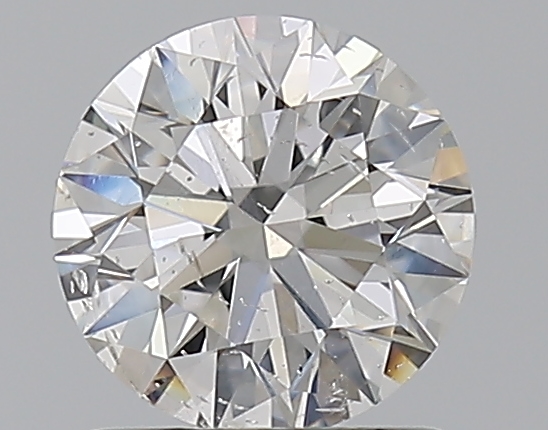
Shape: round
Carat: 1
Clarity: SI2
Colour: F
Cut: EX
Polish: EX
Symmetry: EX
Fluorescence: N
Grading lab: GIA
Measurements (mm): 6.35 x 6.38 x 3.96